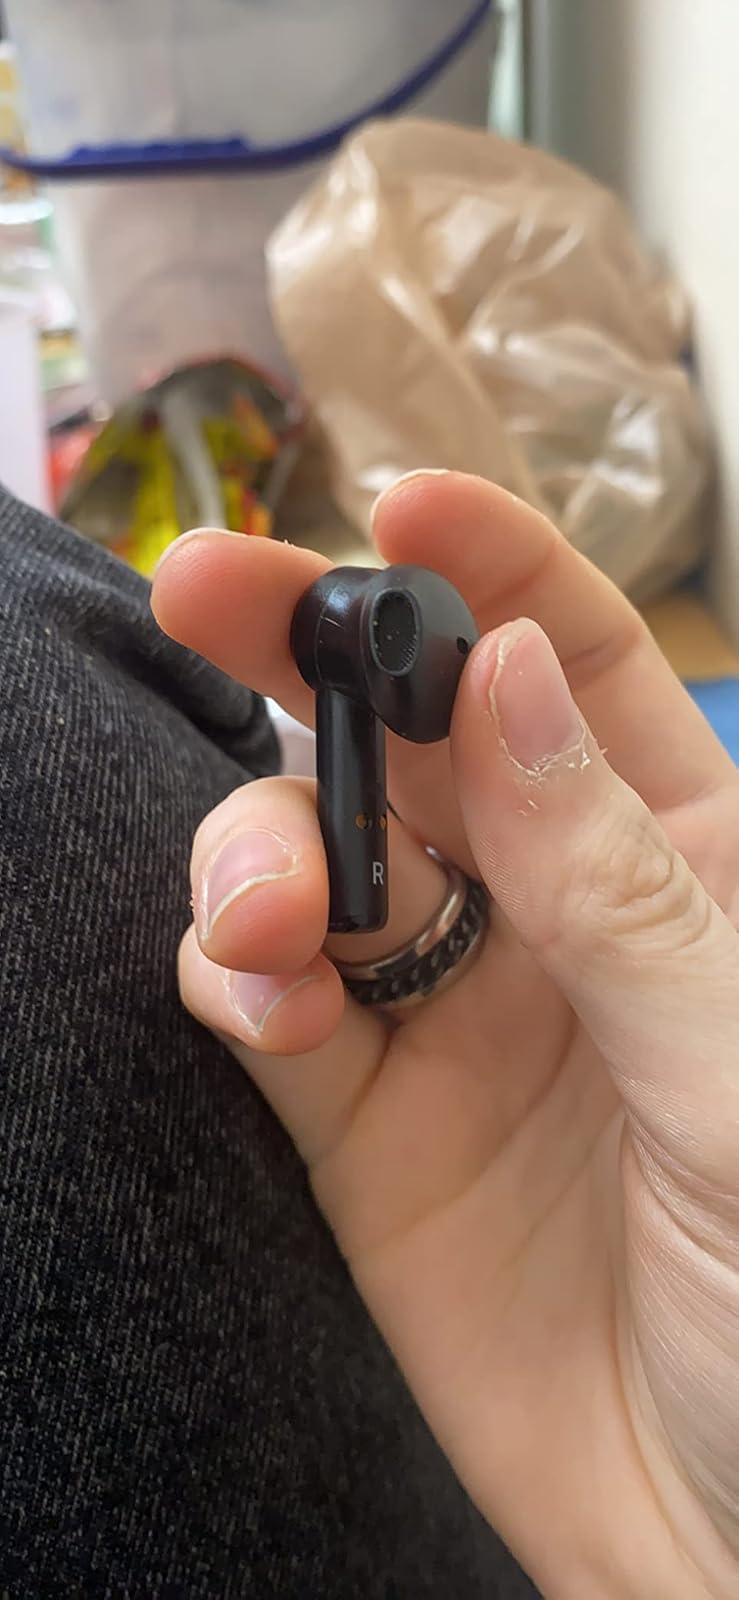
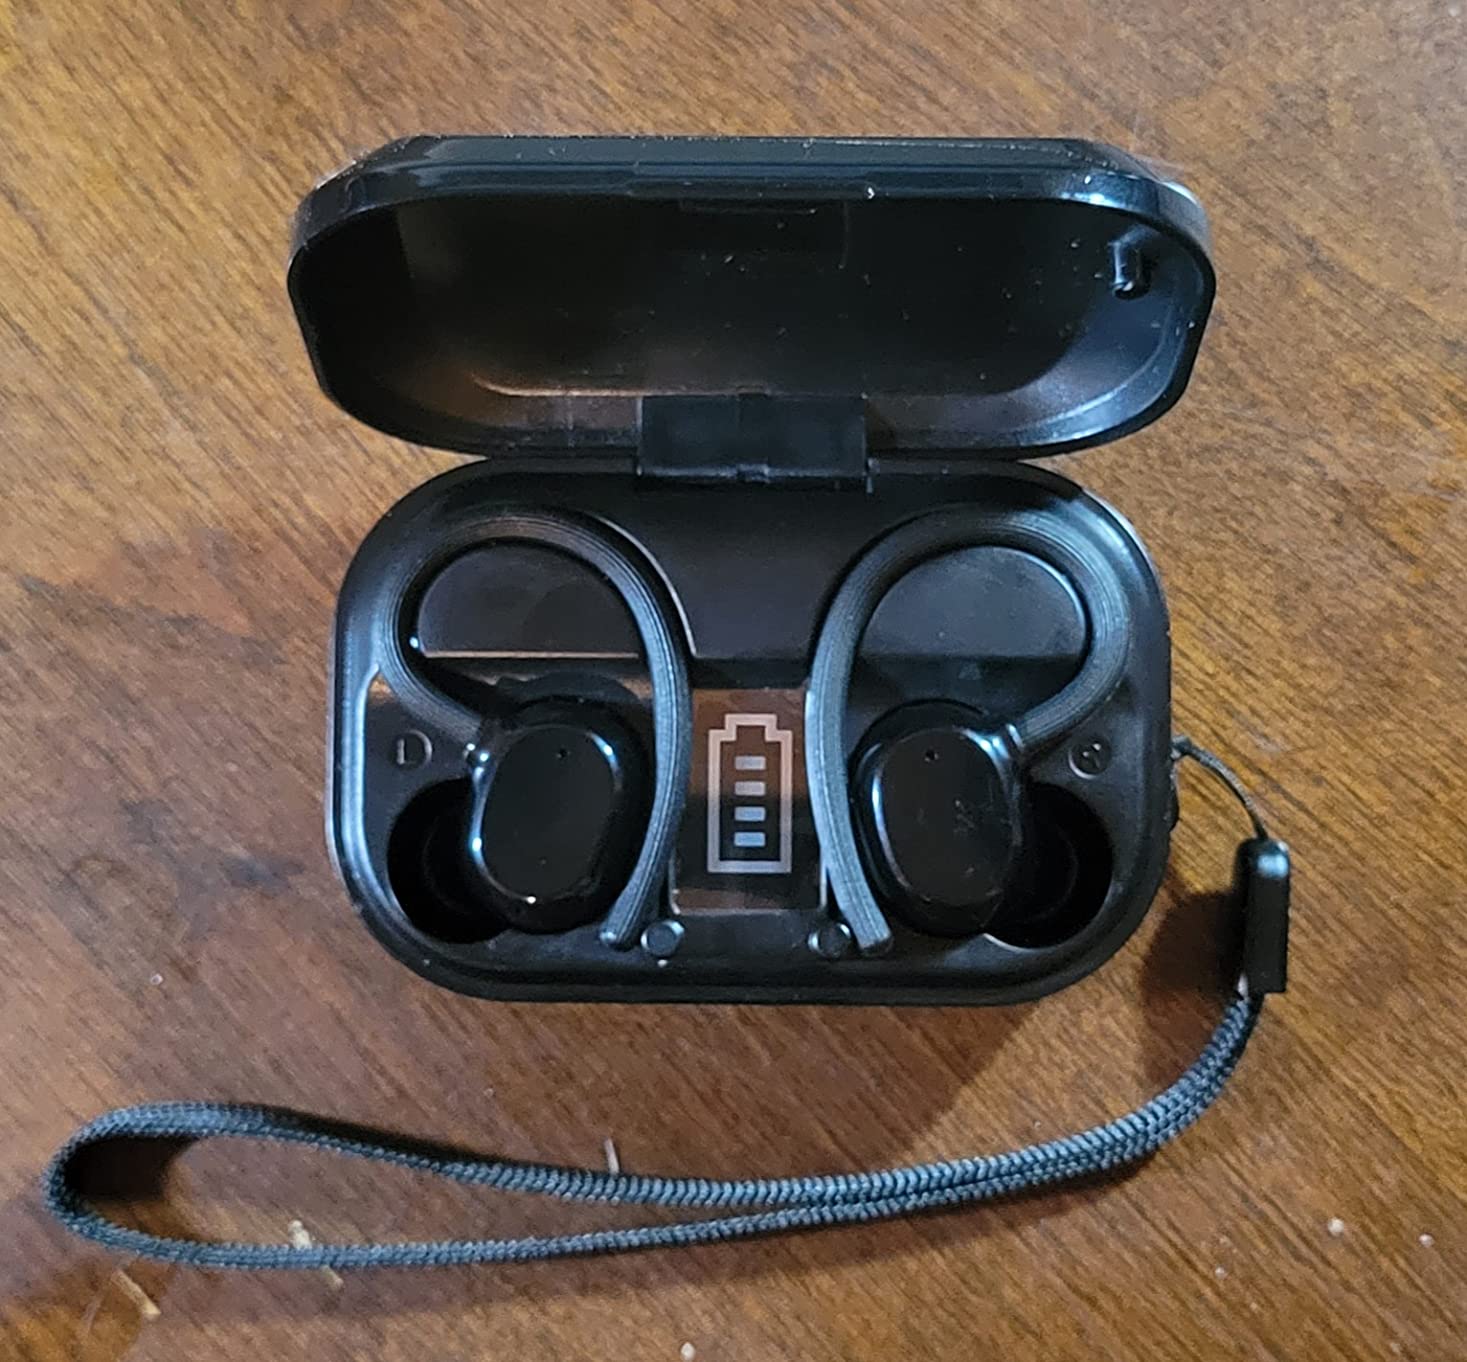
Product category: earbuds
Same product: no